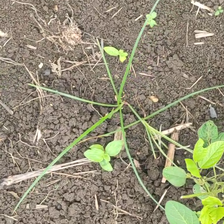
Weed species: Lavhala_(Cyperus_Rotundus)